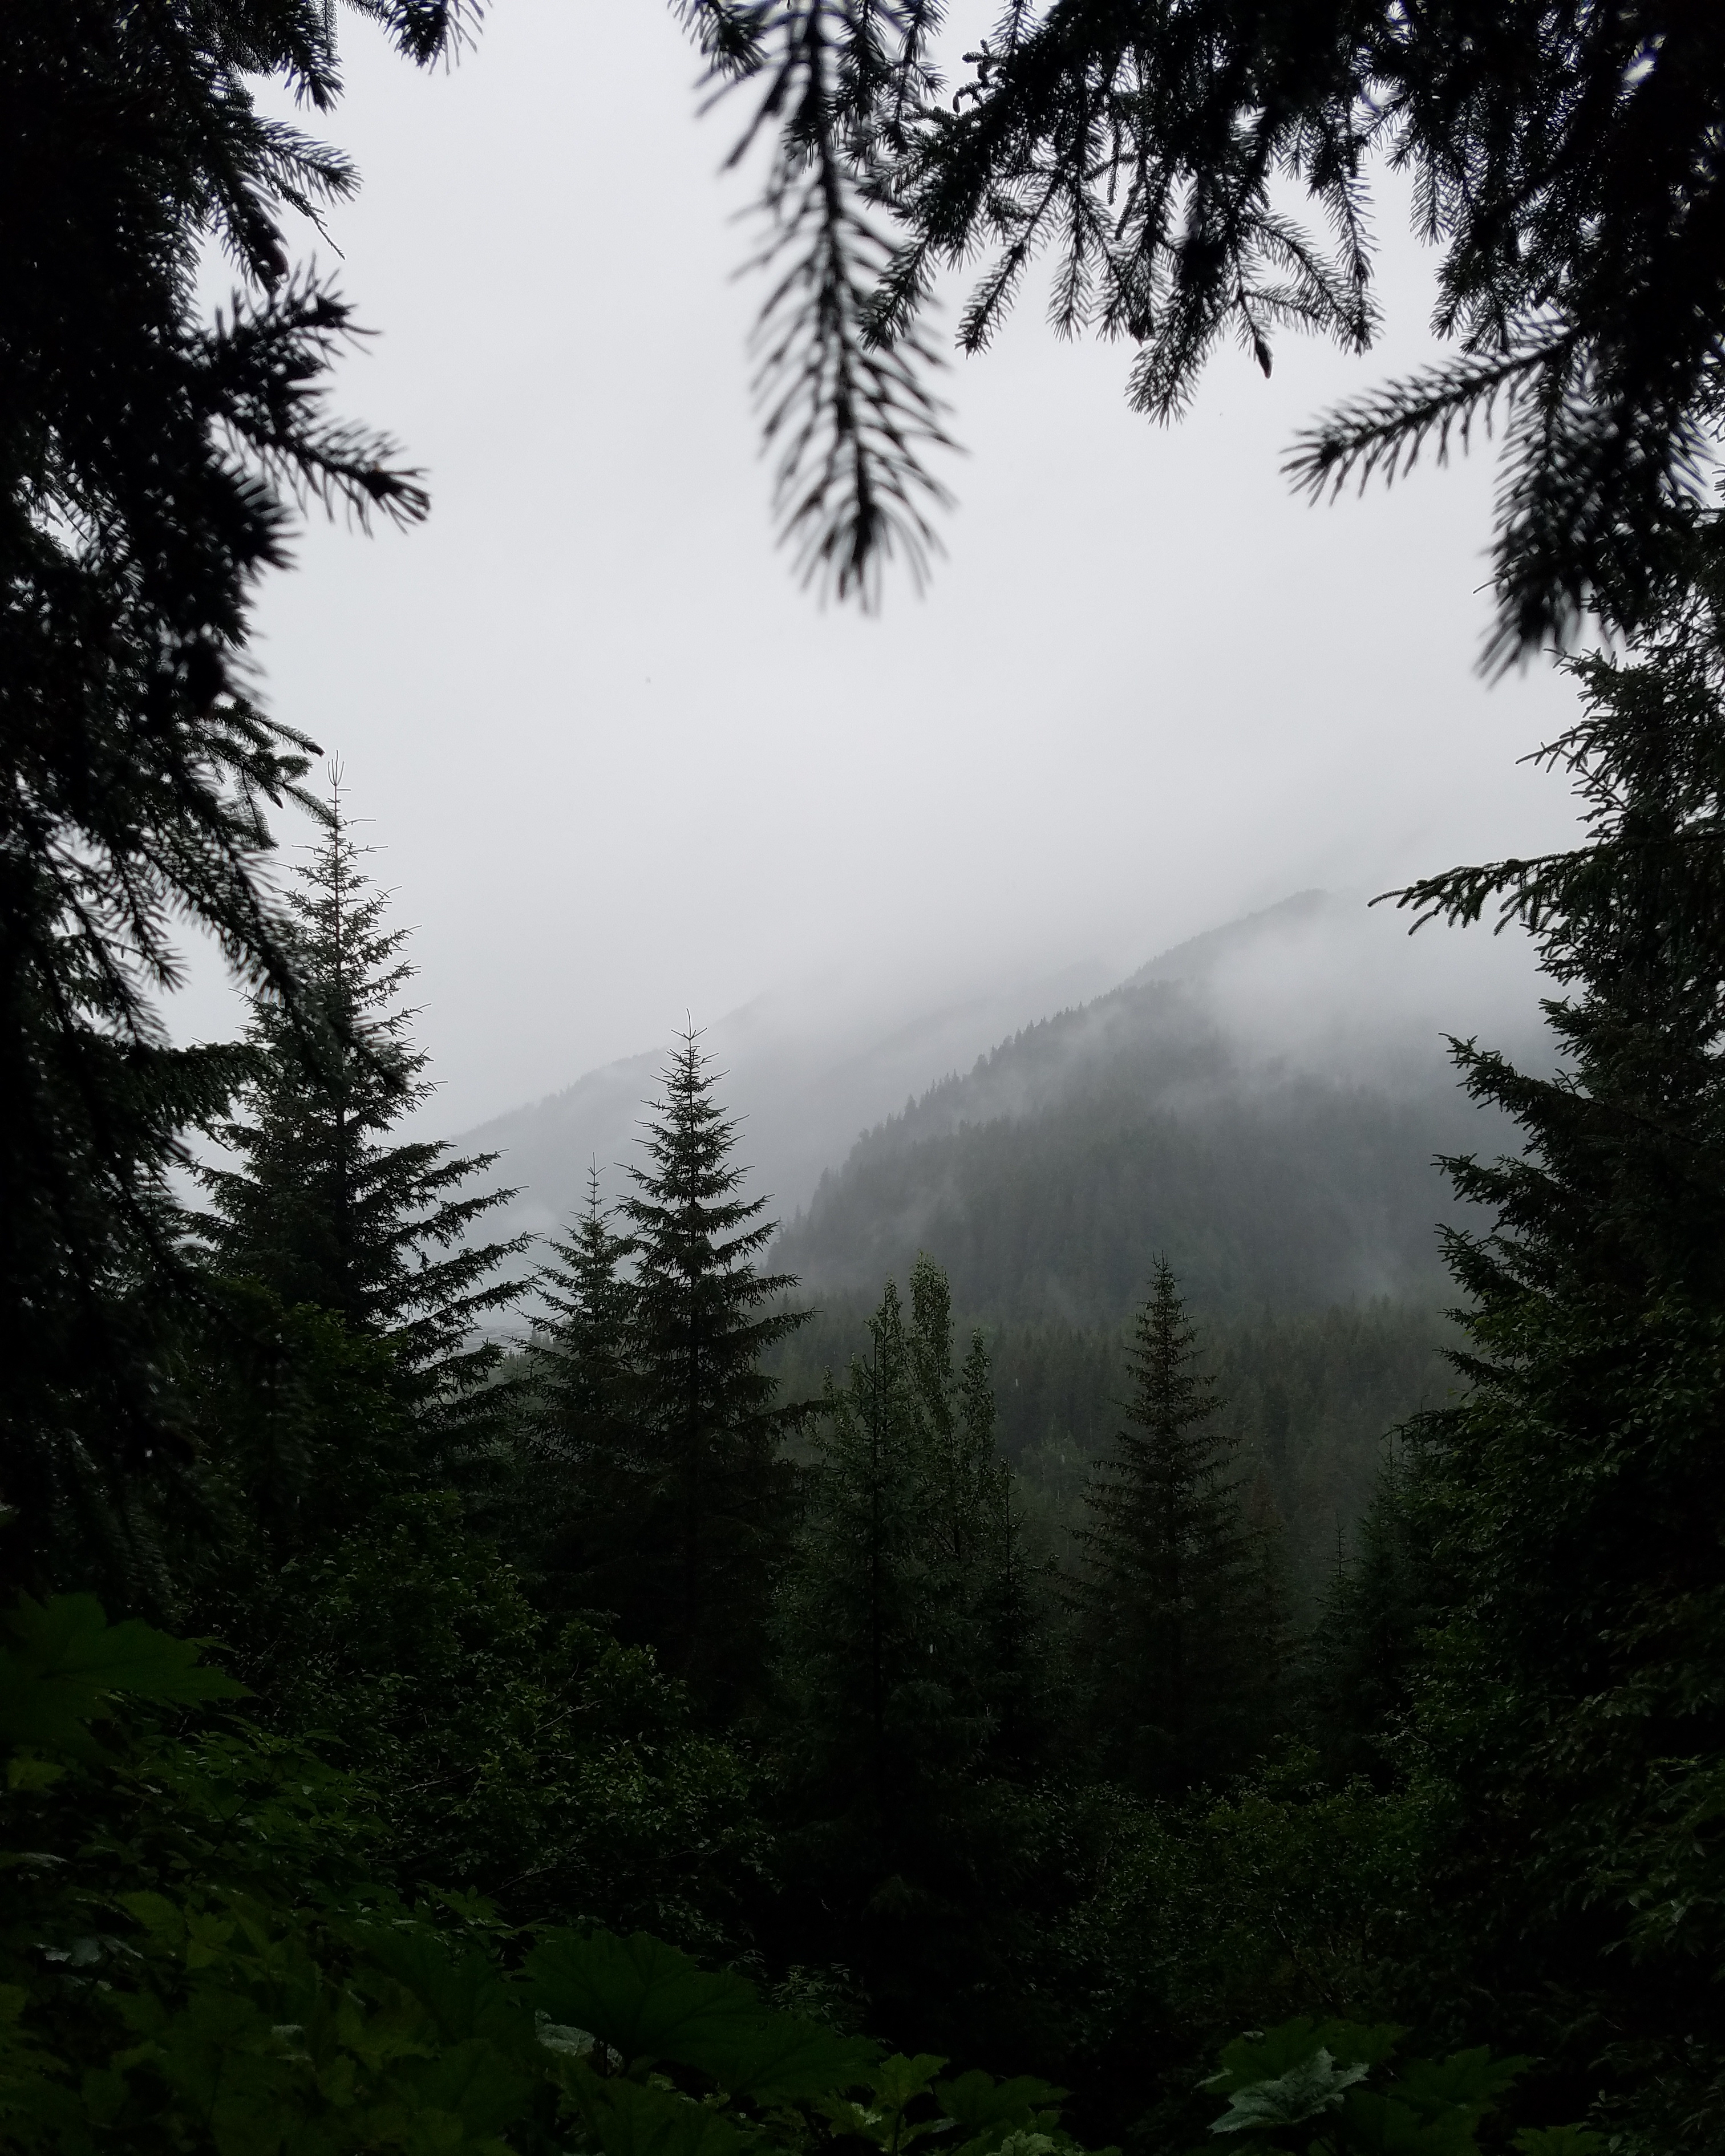
tree, nature, forest, wilderness, mountain, plant, fog, mist, sunlight, morning, leaf, hill, mountain range, weather, ridge, framed, woodland, habitat, natural environment, geographical feature, atmospheric phenomenon, woody plant, mountainous landforms